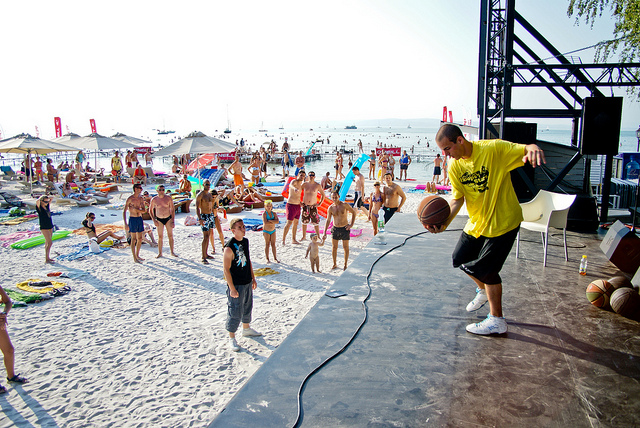
trên bãi biển  một cầu thủ bóng rổ đang cầm quả bóng trên tay